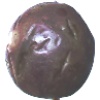
Label: Passion Fruit 1